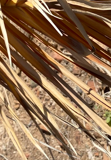
Label: Magnesium Deficiency